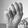
ASL letter: M